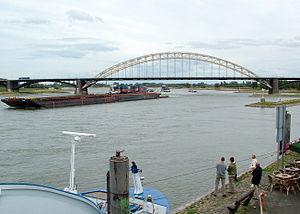
Nimègue est une ville de 172 000 habitants, située dans l'est des Pays-Bas, près de la frontière allemande. Nimègue se situe au sud-est de la province de Gueldre, dont elle fait partie, et est proche de la frontière avec les provinces de Brabant-Septentrional et Limbourg. C'est la plus ancienne ville des Pays-Bas, ancien camp romain. Nimègue fait partie de l'eurorégion Rhin-Waal créée en 1973, et à cheval sur l'Allemagne et les Pays-Bas.